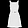
Label: Dress